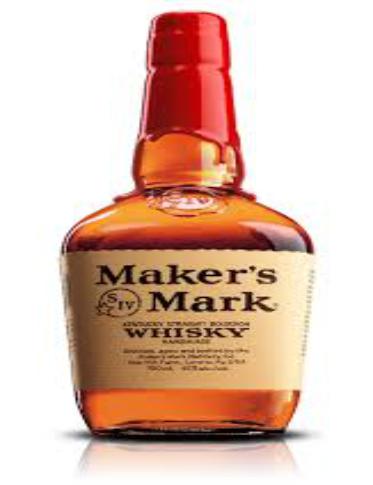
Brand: Maker's Mark
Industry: Food